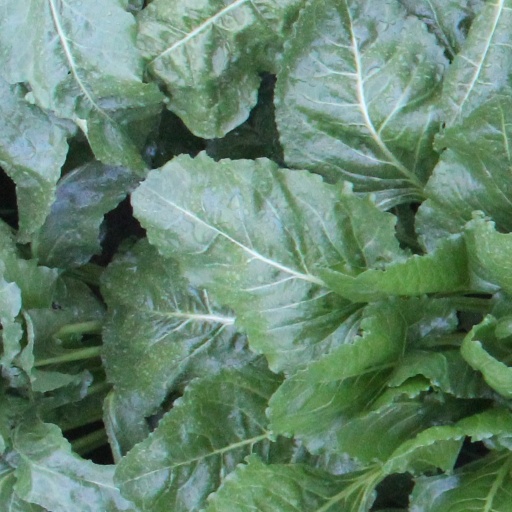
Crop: sugar beet